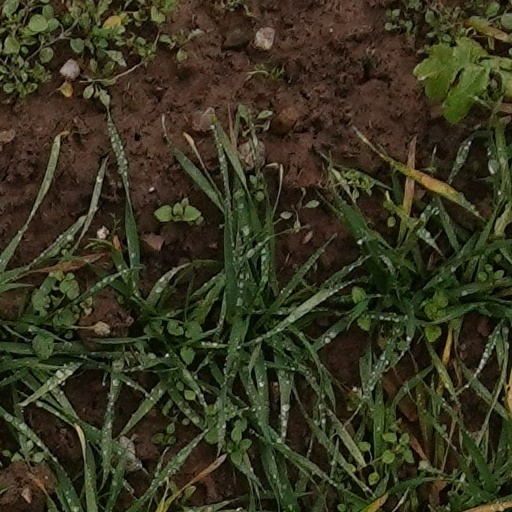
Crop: wheat